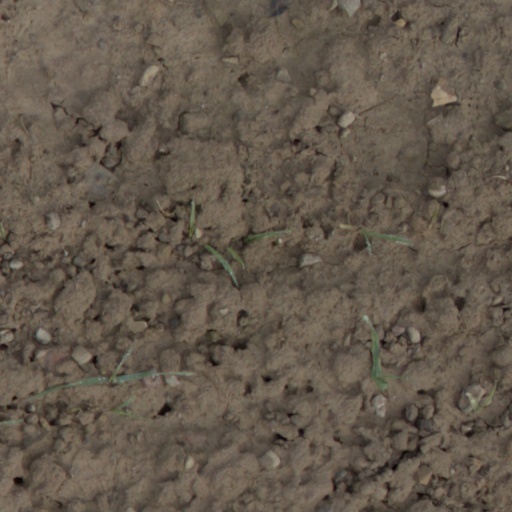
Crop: wheat